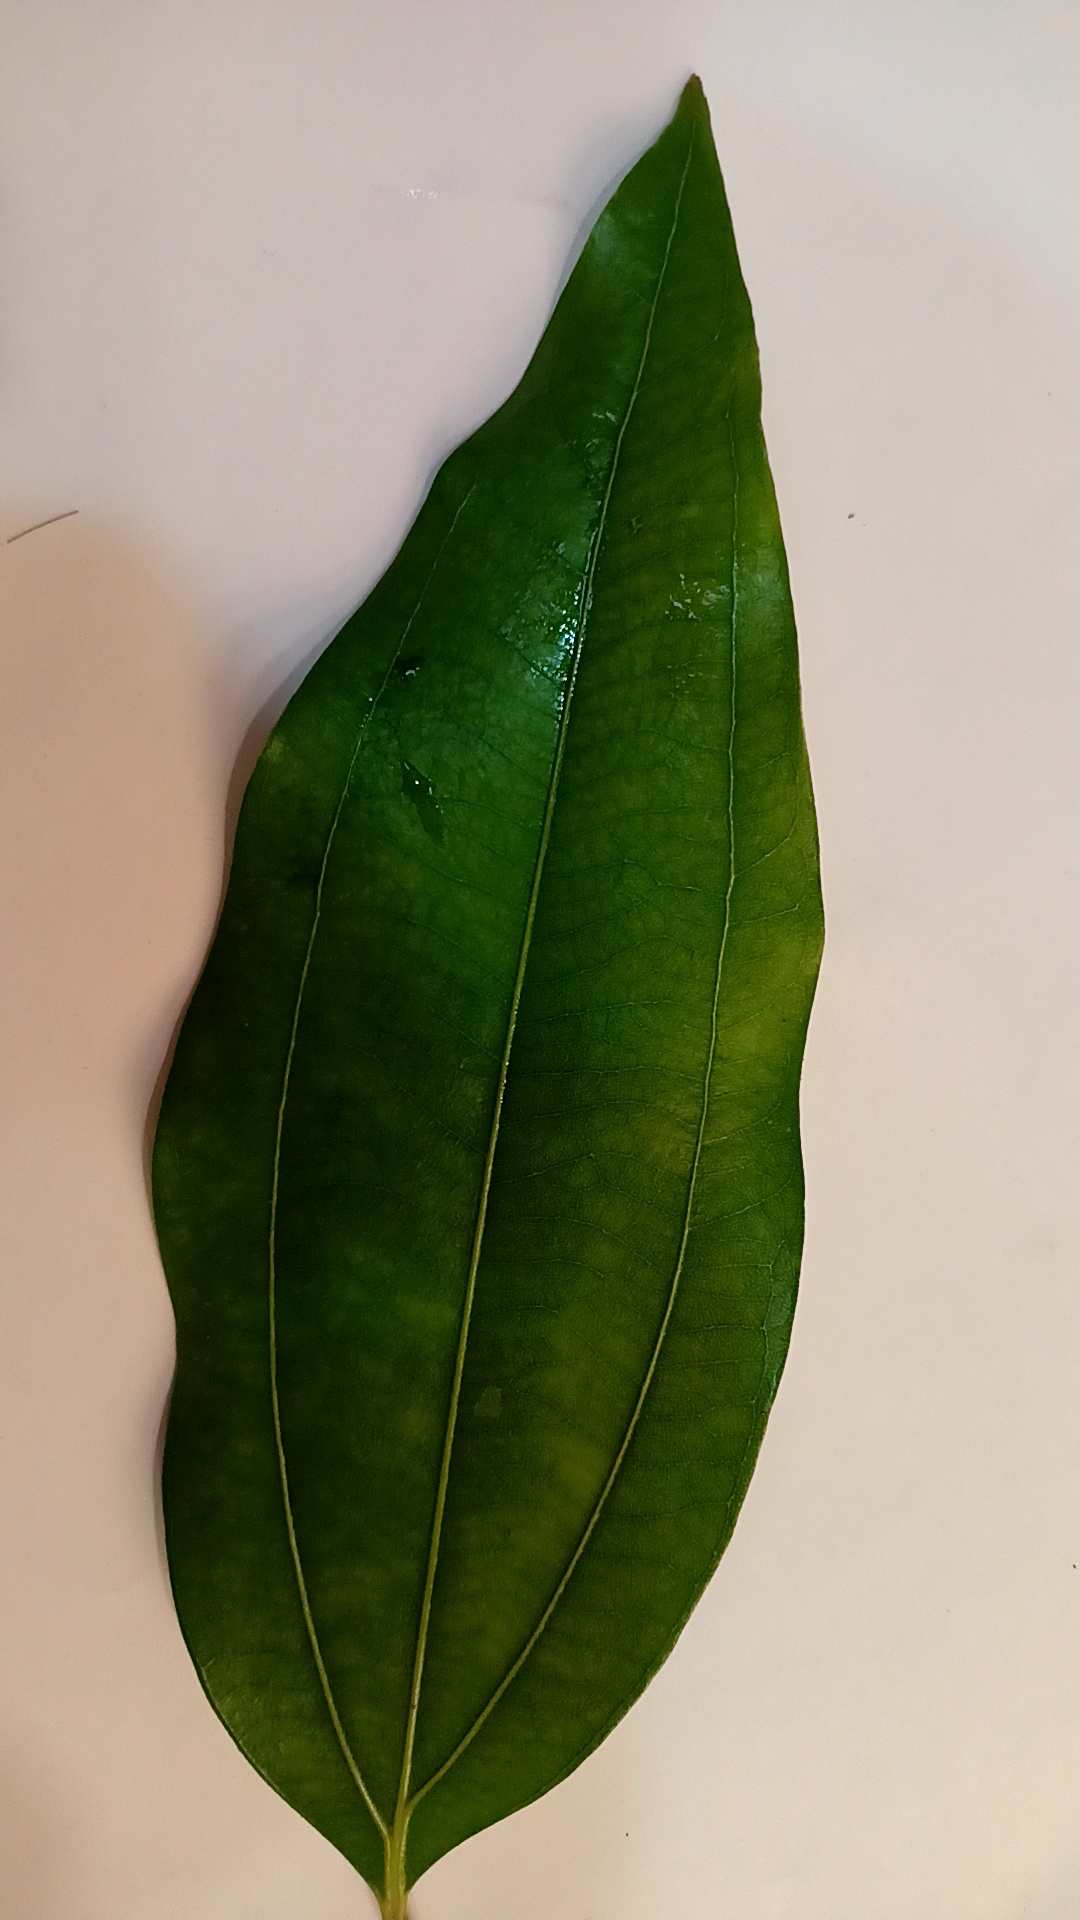
Label: Healthy